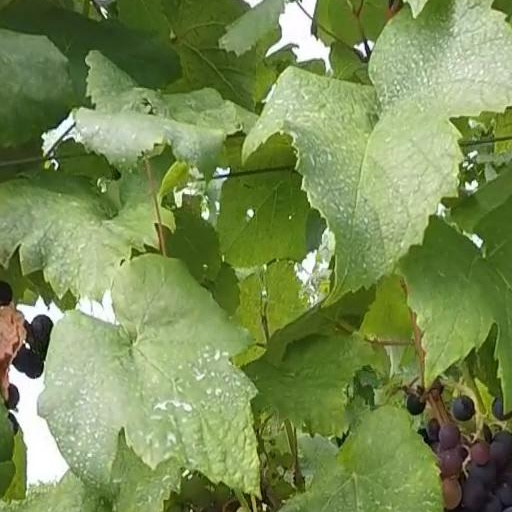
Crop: grape